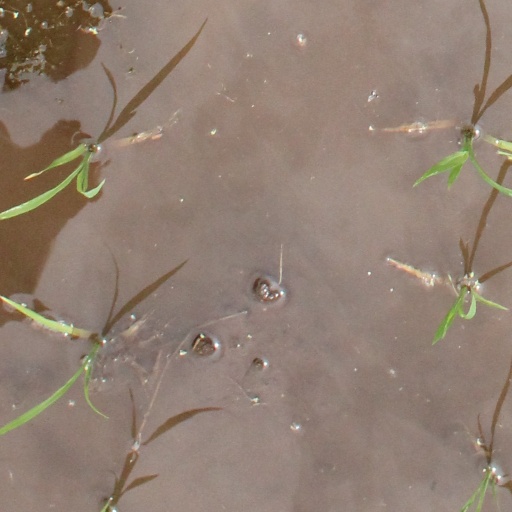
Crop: rice